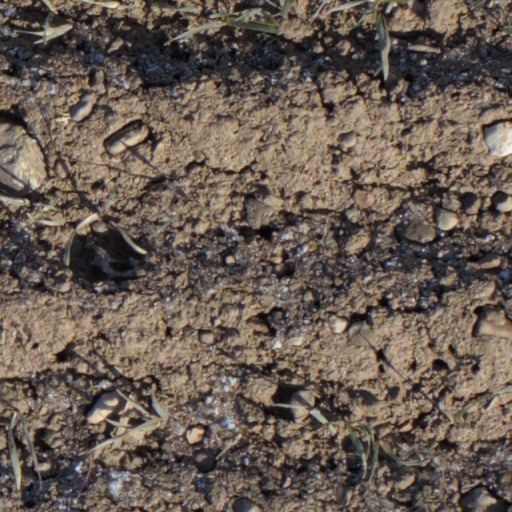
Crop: wheat